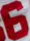
Number: 6